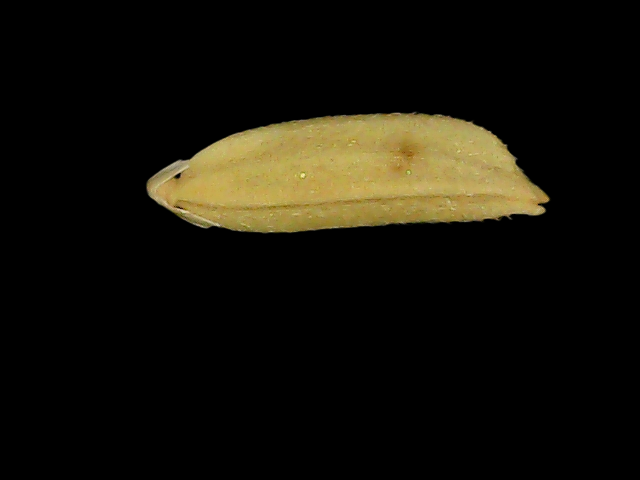
Rice variety: Bd75